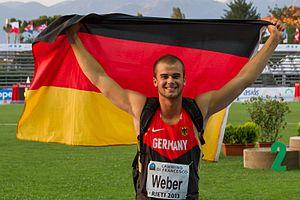
Julian Weber est un athlète allemand, spécialiste du lancer du javelot.